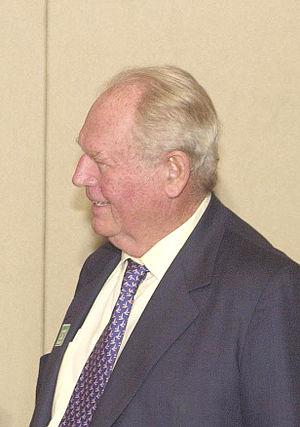
La famille royale norvégienne est la famille du monarque norvégien.